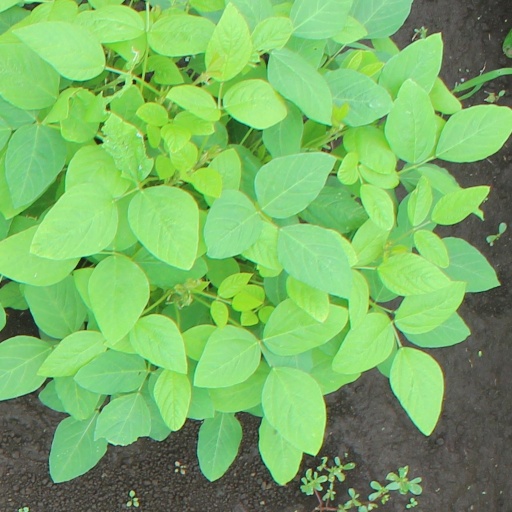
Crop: soybean